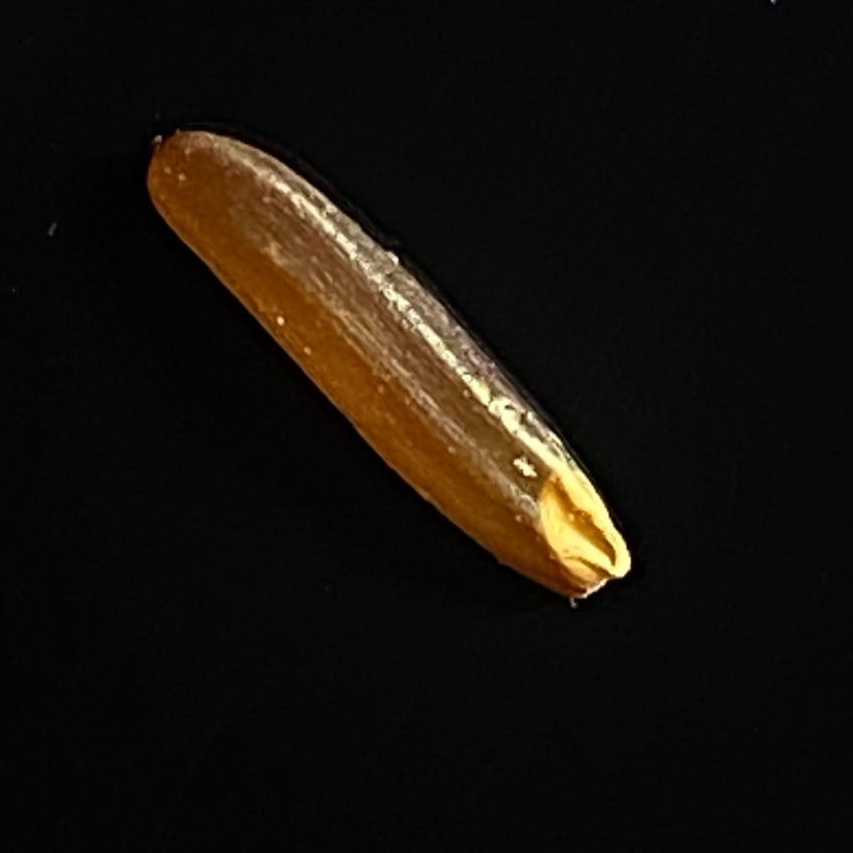
Rice variety: Red_Cargo